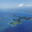
Label: sea